The Passing Show of 1918

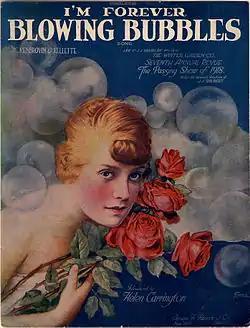
Sheet music from the revue's hit song

The Passing Show of 1918 is a Broadway musical revue featuring music of Sigmund Romberg and Jean Schwartz (and other songwriters), with book and lyrics by Harold Atteridge. The show introduced the hit songs "I'm Forever Blowing Bubbles" and "Smiles".